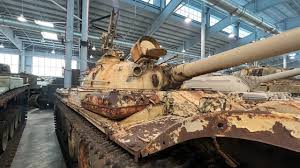
Label: Tank